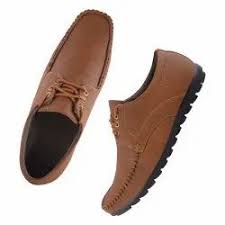
Label: Boat